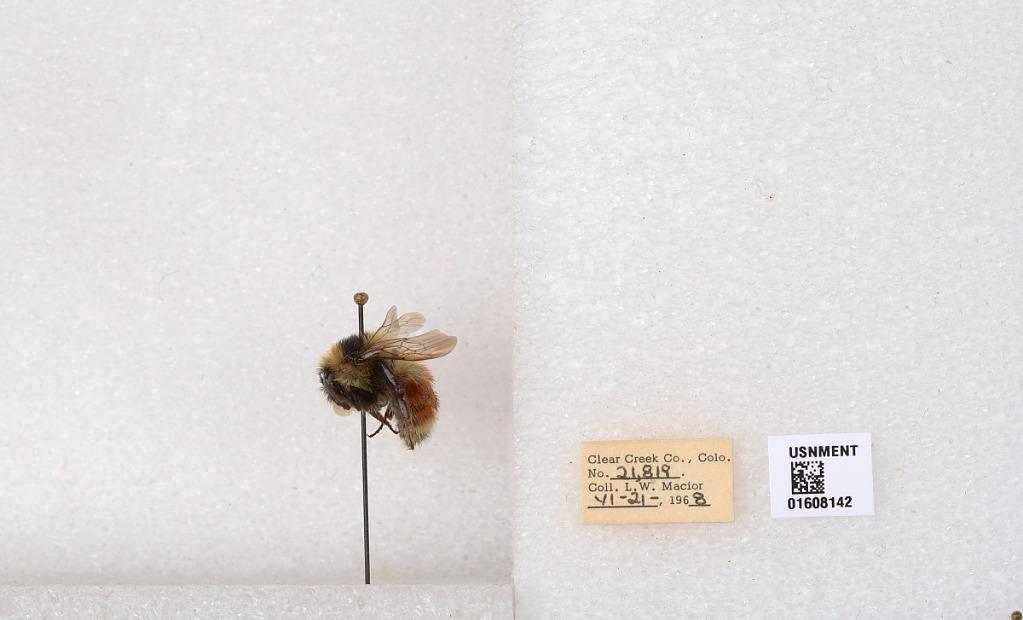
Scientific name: Bombus (Pyrobombus) sylvicola Kirby
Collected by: L. Macior
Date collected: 1968-6-21
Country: United States
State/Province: Colorado
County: Clear Creek
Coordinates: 39.6891, -105.644